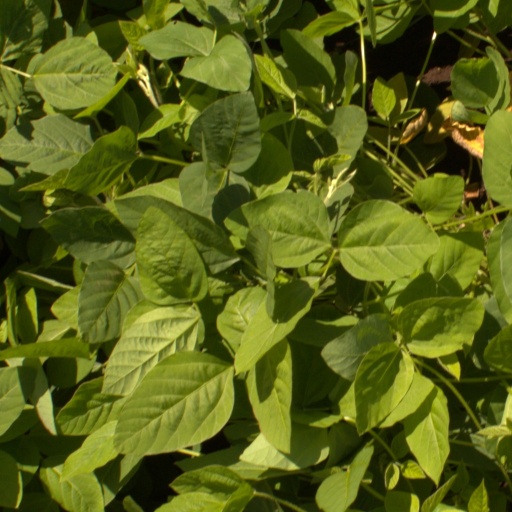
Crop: soybean